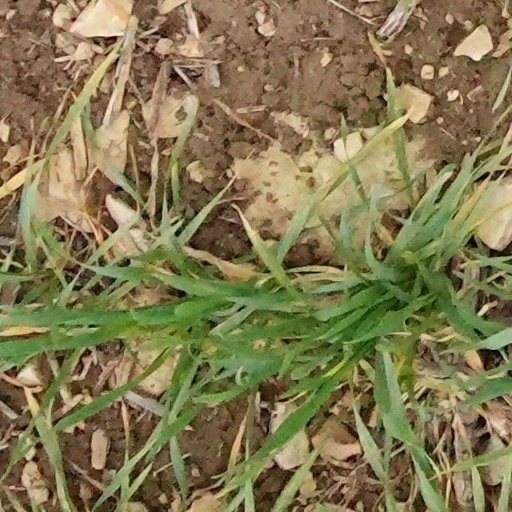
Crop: wheat